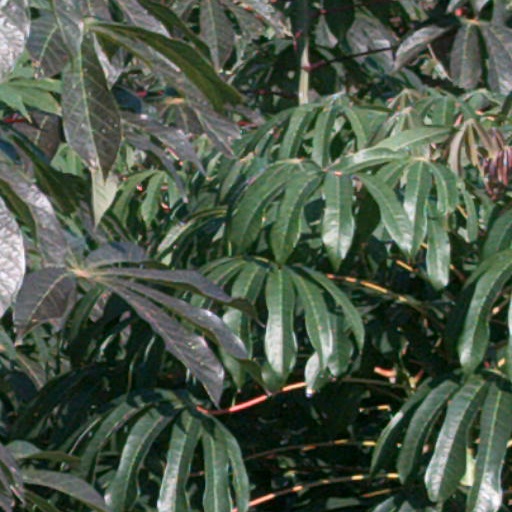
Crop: cassava